Minnie Maud

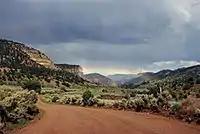
Confluence of Minnie Maud and Nine Mile Creeks

Minnie Maud is the name of a creek and canyon in eastern Utah that is noted as the western starting point of the Ninemile Canyon petroglyphs section. Minnie Maud Creek is a stream whose headwaters begin where the West Tavaputs Plateau and Wasatch Plateau meet the Uinta Mountains.